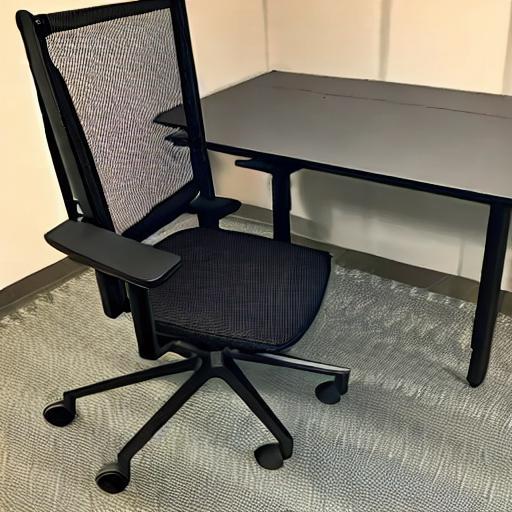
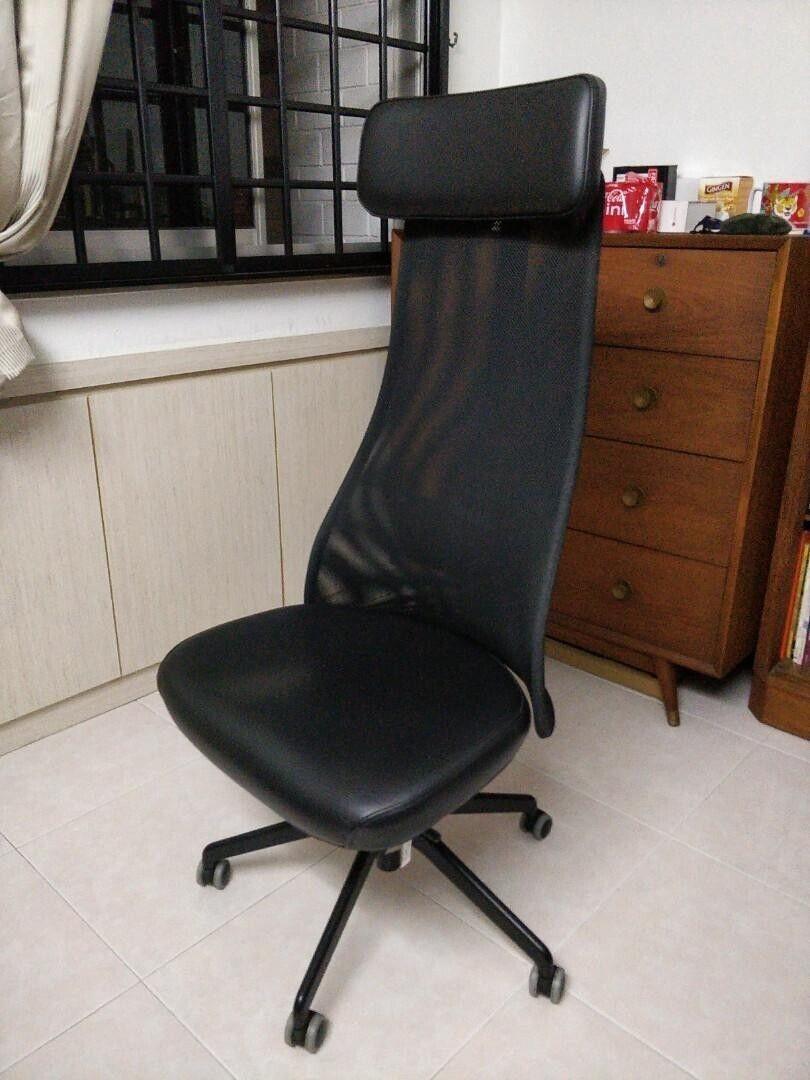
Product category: items_chair
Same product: no